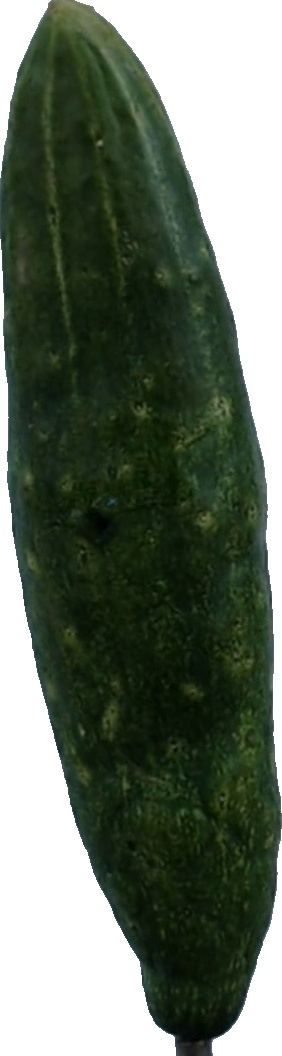
Label: cucumber_3